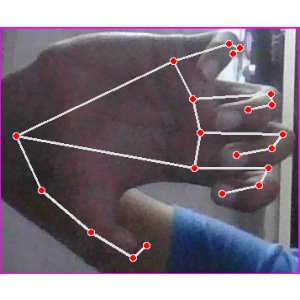
अक्षर: त